SeaChange

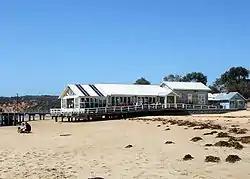
The Barwon Heads boatshed, used as Diver Dan's home, circa 2007.

Filming of series 1–3 was based at Barwon Heads, Victoria and St Leonards, Victoria, both locations being on the Bellarine Peninsula. A number of streets in the St Leonards Sea Change Estate have since been named to acknowledge some of the characters of the series. Many scenes were also filmed in Williamstown (a suburb of Melbourne), including the exterior of the Williamstown Life Saving Club, which became the court house of Pearl Bay.